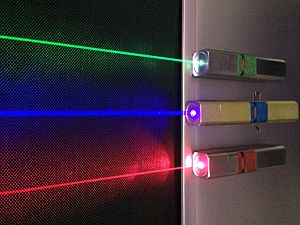
Forskning
Praktisk forskning af laserlys' effekter
Forskning betegner den grundige videnskabelige undersøgelse af et område, f.eks. en sygdoms årsager eller historiske kilder. En person, der udøver denne virksomhed, kaldes en forsker. Alle kan i princippet bedrive selvstændig forskning, men forskning forbindes oftest med universitetsansat videnskabeligt personale, ikke mindst såkaldte ph.d.-stipendiater, samt privat forskning, der bedrives af forskellige firmaer, hvilket i så fald ofte kaldes for forskning og udvikling.